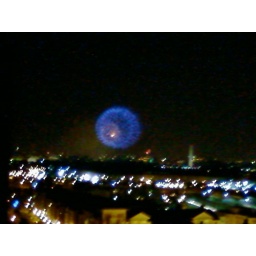
From the roof of my building in Arlington, VA